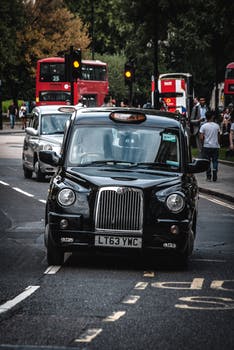
Label: No Watermark